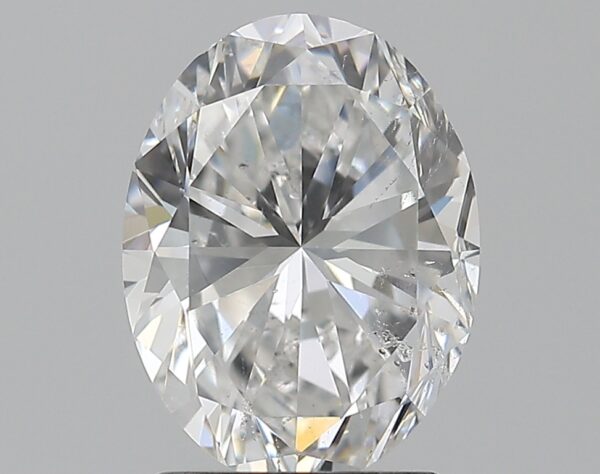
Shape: oval
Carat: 2.01
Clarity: SI1
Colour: E
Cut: GD
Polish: EX
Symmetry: VG
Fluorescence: F
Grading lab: GIA
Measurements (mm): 9.13 x 6.91 x 4.7